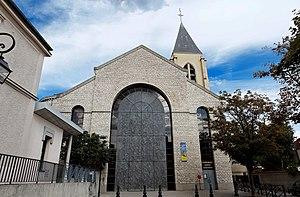
Parvis de la Cathédrale Sainte-Geneviève-et-Saint-Maurice de Nanterre
La cathédrale Sainte-Geneviève - Saint-Maurice de Nanterre est l'ancienne église paroissiale de la ville de Nanterre érigée en cathédrale à la suite de la création du diocèse de Nanterre le 9 octobre 1966.
Cet article recense les monuments historiques des Hauts-de-Seine, en France.